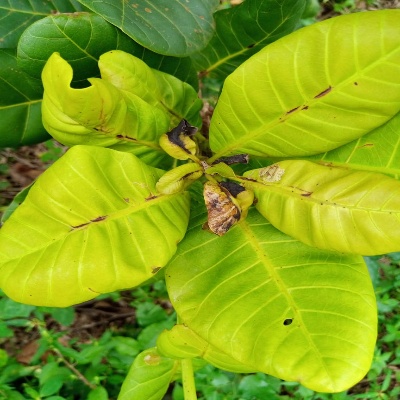
Crop: Cashew
Condition: leaf miner